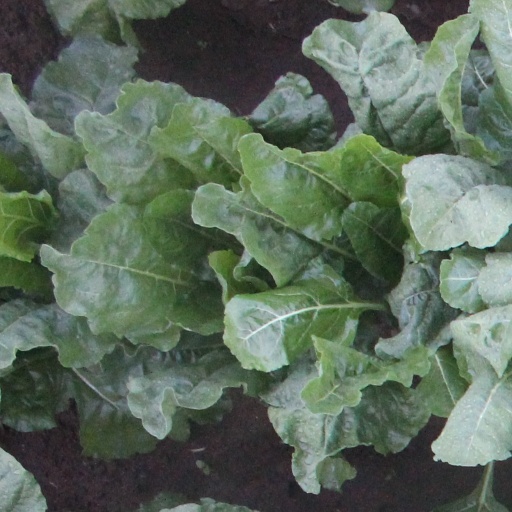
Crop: sugar beet